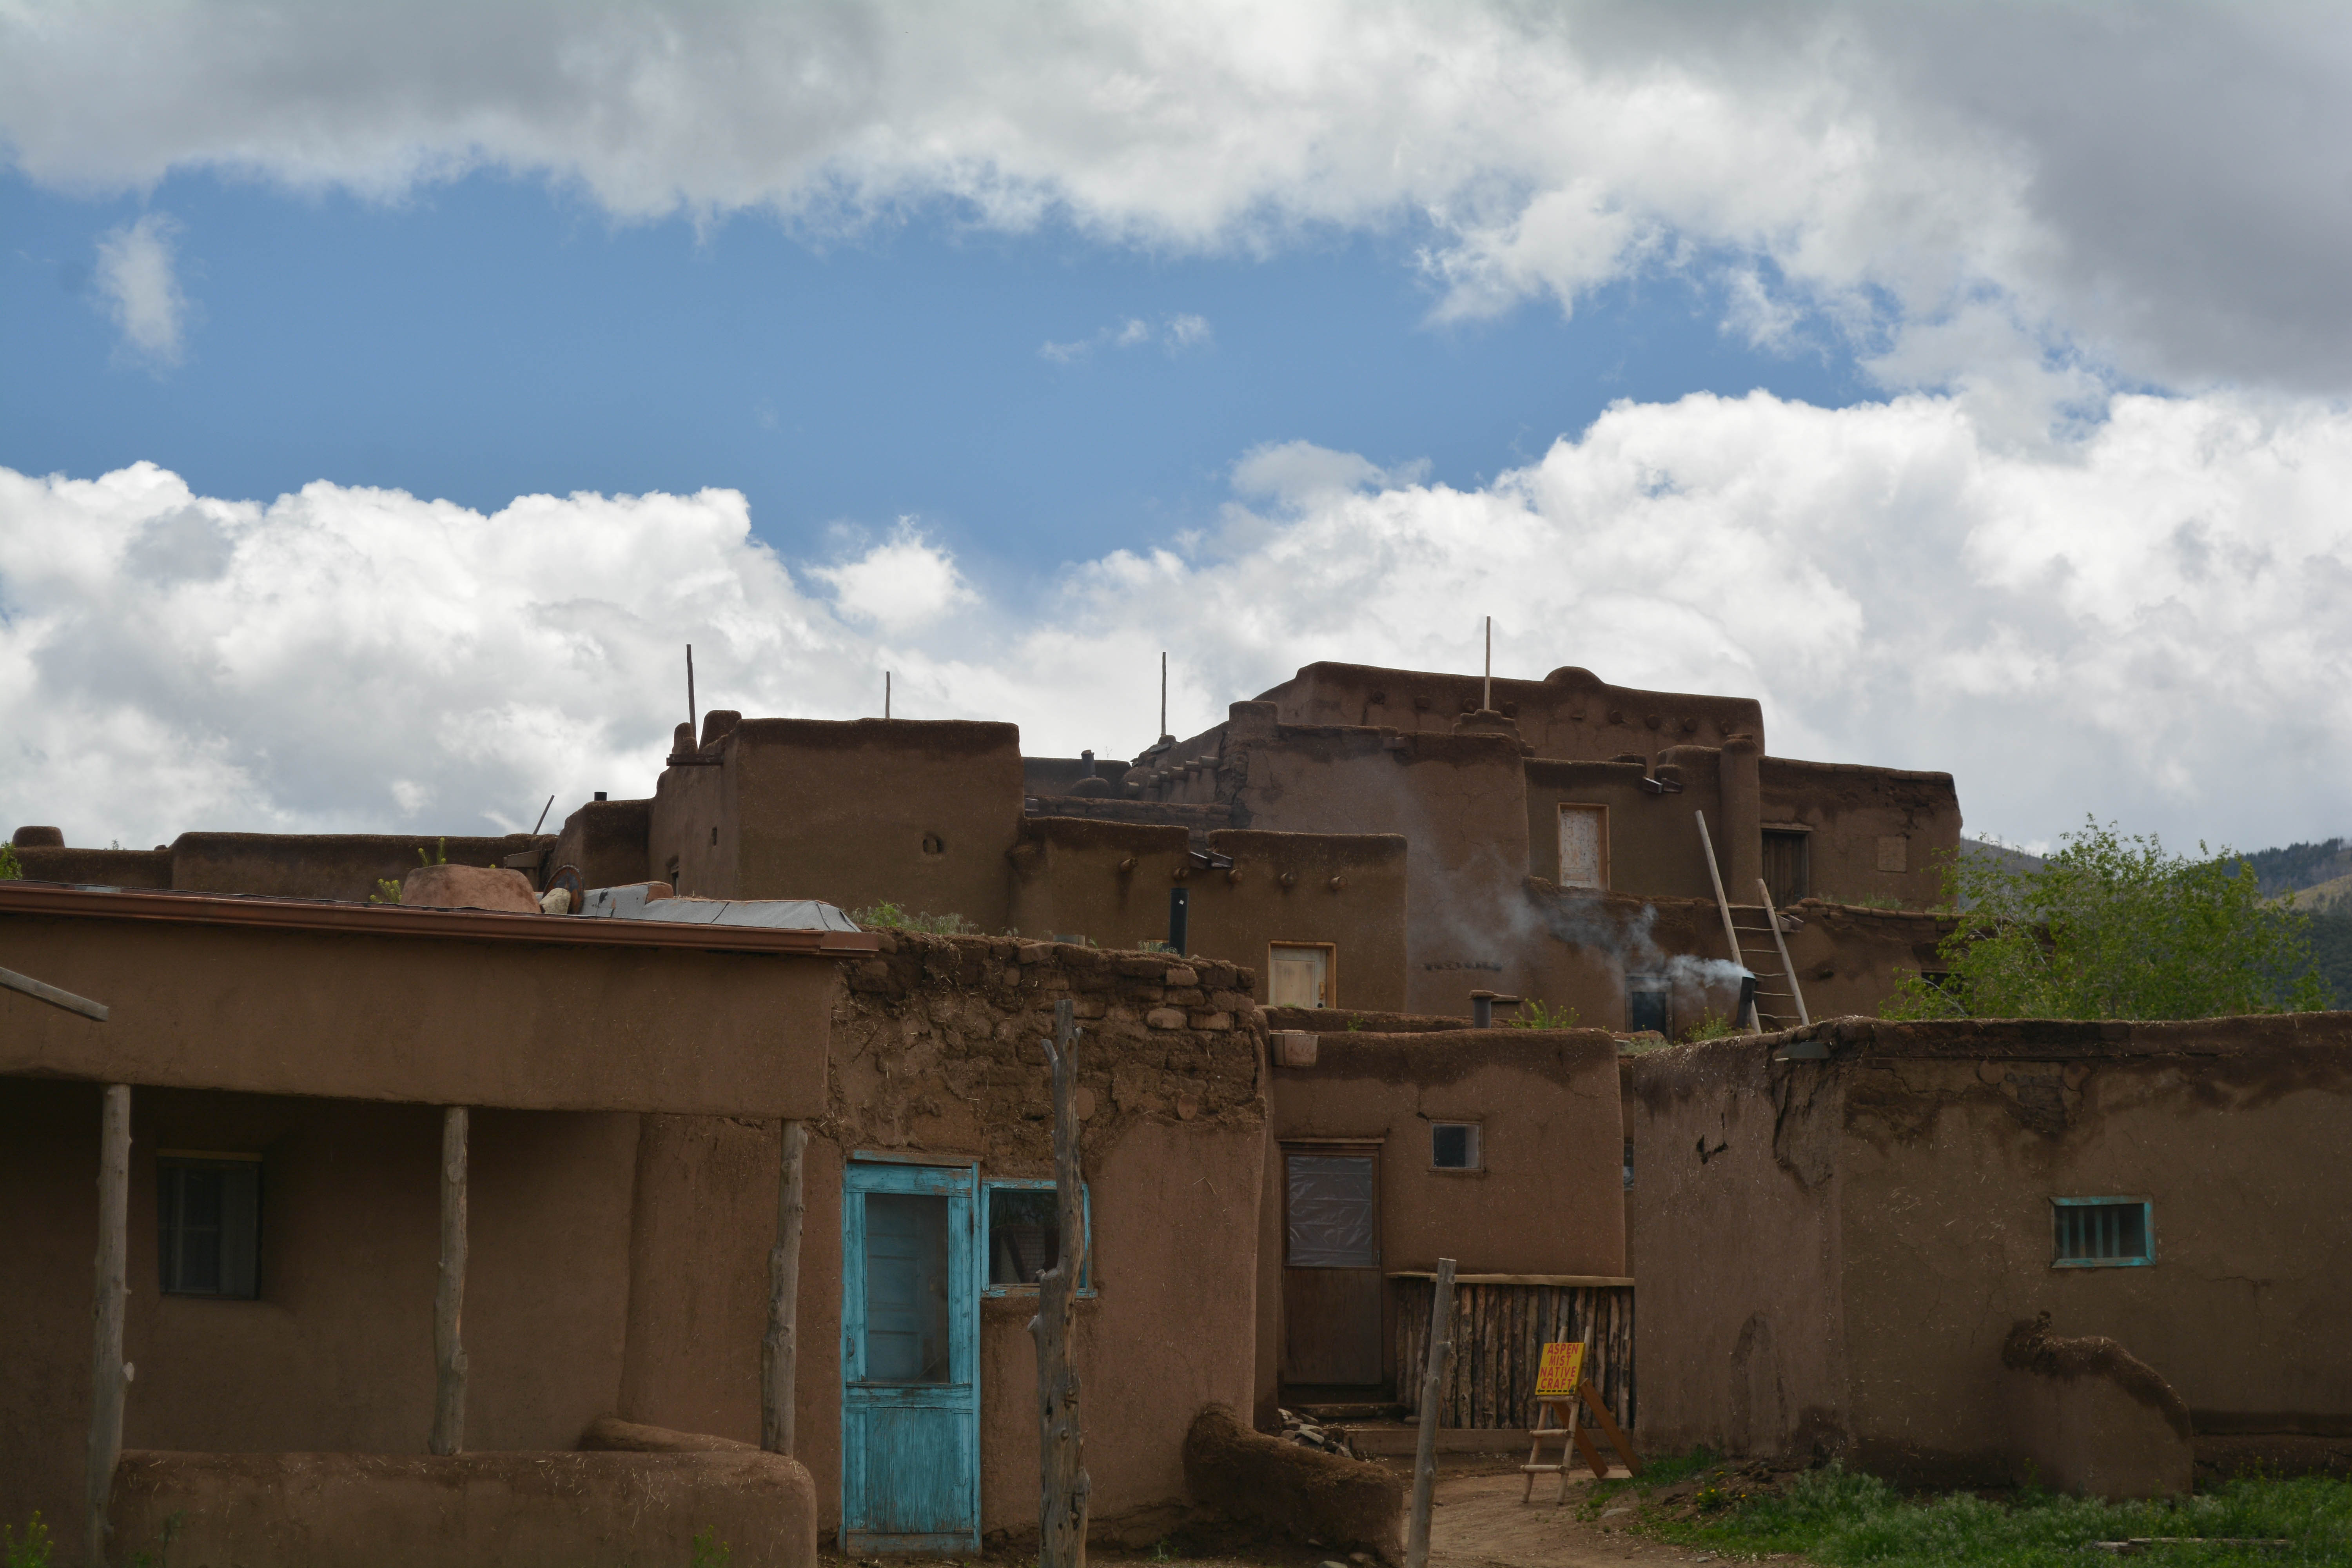
house, home, village, property, estate, santafe, truchas, northernnewmexico, pueblosantafe, neighbourhood, rural area, residential area, human settlement